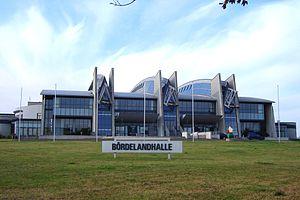
La GETEC Arena est un hall omnisports situé à Magdebourg, en Saxe-Anhalt, où évolue le club de handball du SC Magdebourg, club évoluant en Bundesliga.
La 20ᵉ édition du championnat du monde masculin de handball s'est déroulé en Allemagne du 19 janvier au 4 février 2007 en collaboration avec la Fédération internationale de handball et la Fédération allemande de handball. La candidature de l'Allemagne a été préférée à celle de la Russie.
Le championnat du monde féminin de handball 2017 est la 23ᵉ édition de la compétition. Organisée par l'Allemagne en collaboration avec la Fédération internationale de handball et la Fédération allemande de handball, il a eu lieu du 1ᵉʳ au 17 décembre 2017.